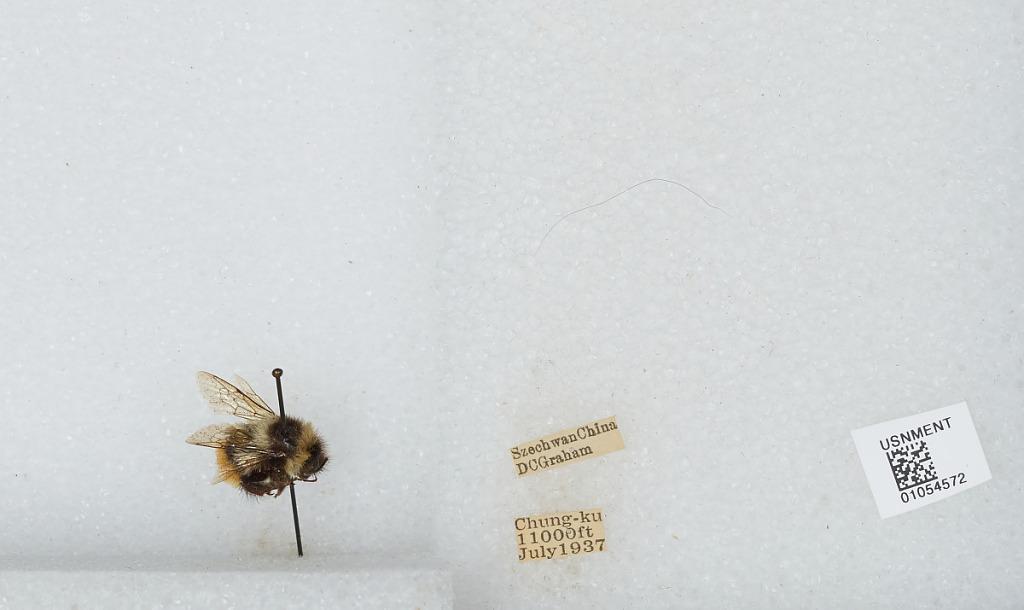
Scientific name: Bombus sp.
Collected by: D. Graham
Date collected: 1937-7-
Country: China
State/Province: Sichuan
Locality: Chung-ku